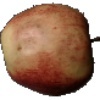
Label: Apple Red 3